Carrizo Plain

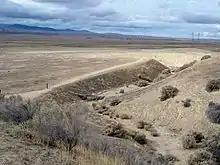
Wallace Creek offset by the San Andreas Fault, by about 430 feet (131 meters) in the last 3,700 years.

The Carrizo Plain extends northwest from the town of Maricopa, following the San Andreas Fault. Bordering the plain to the northeast is the Temblor Range, on the other side of which is California's Central Valley. Bordering the plain to the southwest is the Caliente Range. The community of California Valley is in the northern part of the plain. The average elevation of the plain is about . Soda Lake, a alkaline lake, is in the center of the plain with the popular Painted Rock containing Chumash and Yokuts rock art nearby. As the central depression in an enclosed basin, Soda Lake receives all of the runoff from both sides of the plain. At , Caliente Mountain, southwest of the plain, stands as the highest point in San Luis Obispo County. The climate type of the Carrizo Plain is semi-arid grassland. No trees grow there and the annual rainfall is around per year.